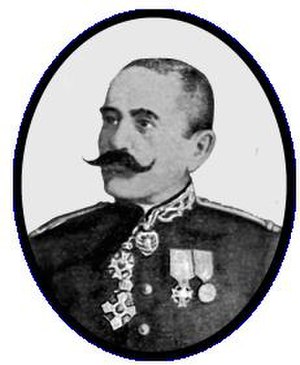
Iosif Ivanovici
Iosif Ivanovici var en rumænsk dirigent for militærorkester og komponist af transsylvansk/serbisk oprindelse. Han huskes i vore dage kun for valsen Valurile Dunării fra 1880, der tog publikum med storm ved verdensudstillningen i Paris i 1889; men han komponerede over 350 stykker dansemusik, som i samtiden blev publiceret af mere end 60 forlag over hele verden.